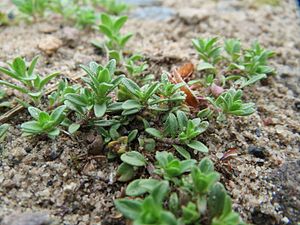
Smalbladet timian / Galleri
Blade.
Smalbladet Timian er en 5-25 cm høj dværgbusk, der i Danmark er vildtvoksende på heder, i klitter og på tørre overdrev. Den ligner Bredbladet Timian, men stænglen er cylindrisk eller kun lidt firkantet og alsidigt håret. Smalbladet Timian kan anvendes som en smuk bunddækker i haver.